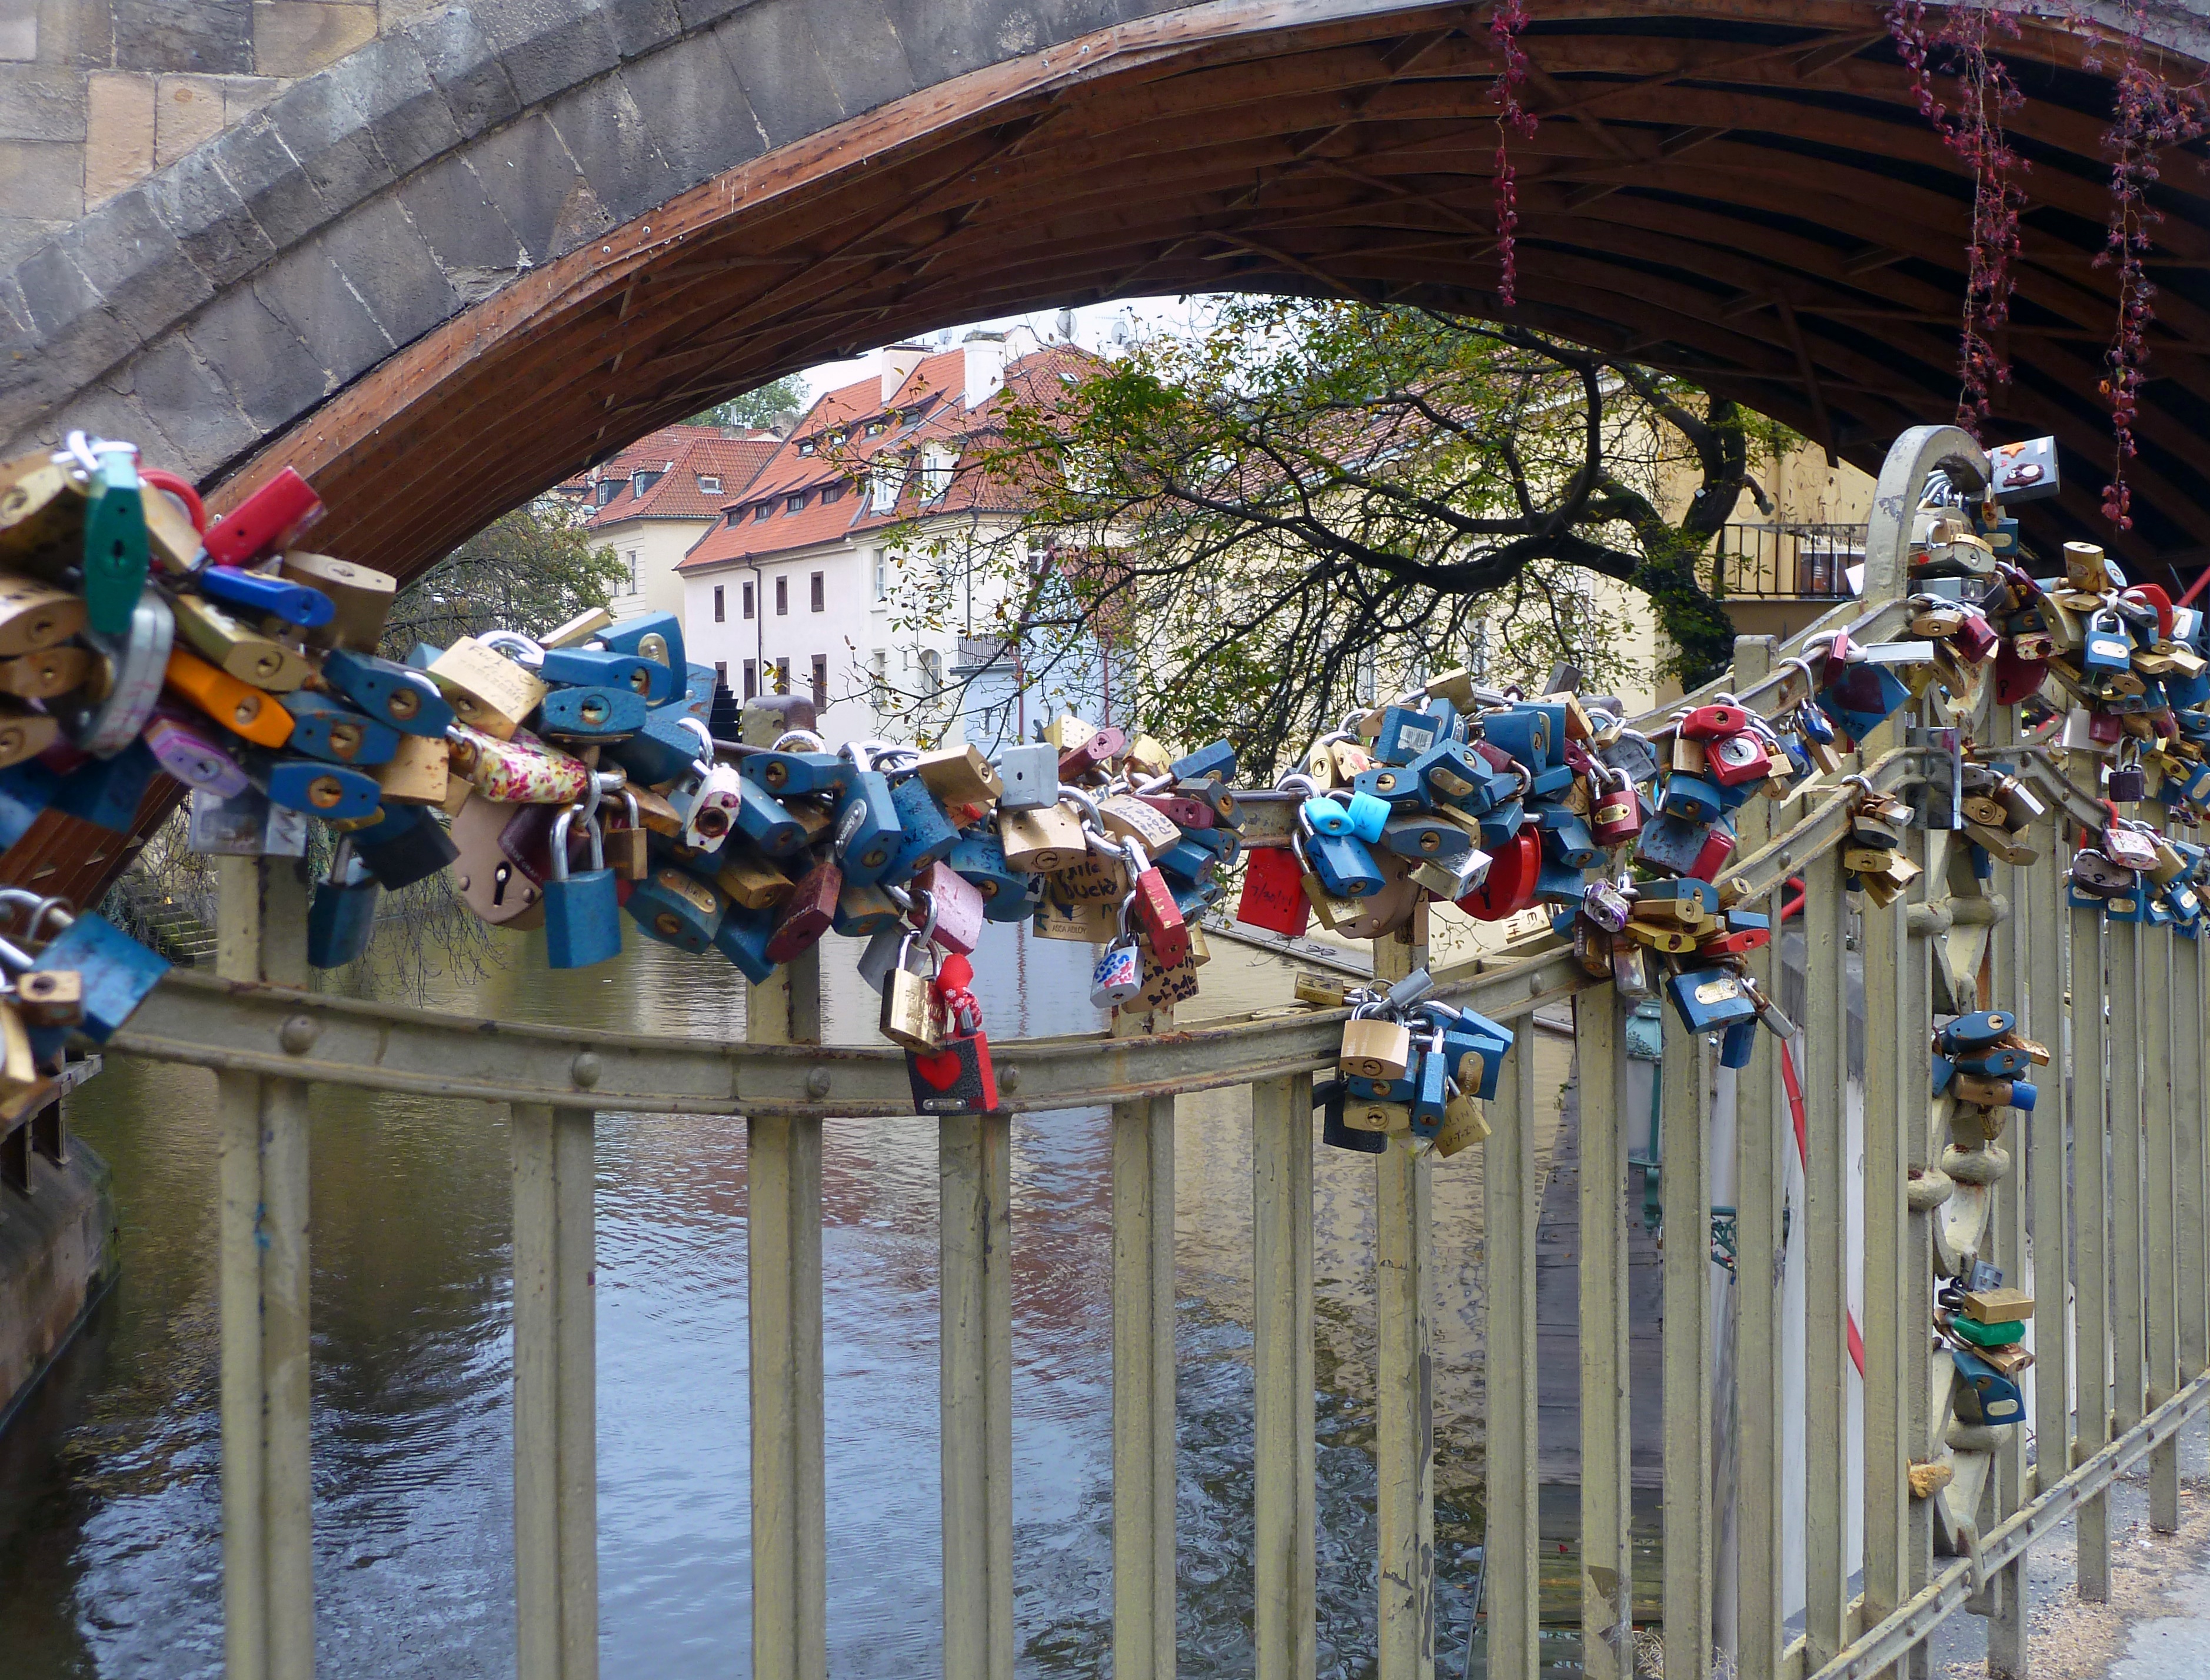
bridge, flower, love, vehicle, amusement park, tourism, padlock, festival, lock, locks, clasps